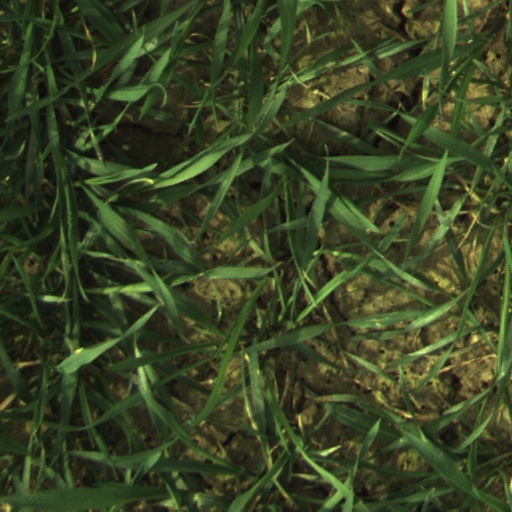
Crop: wheat